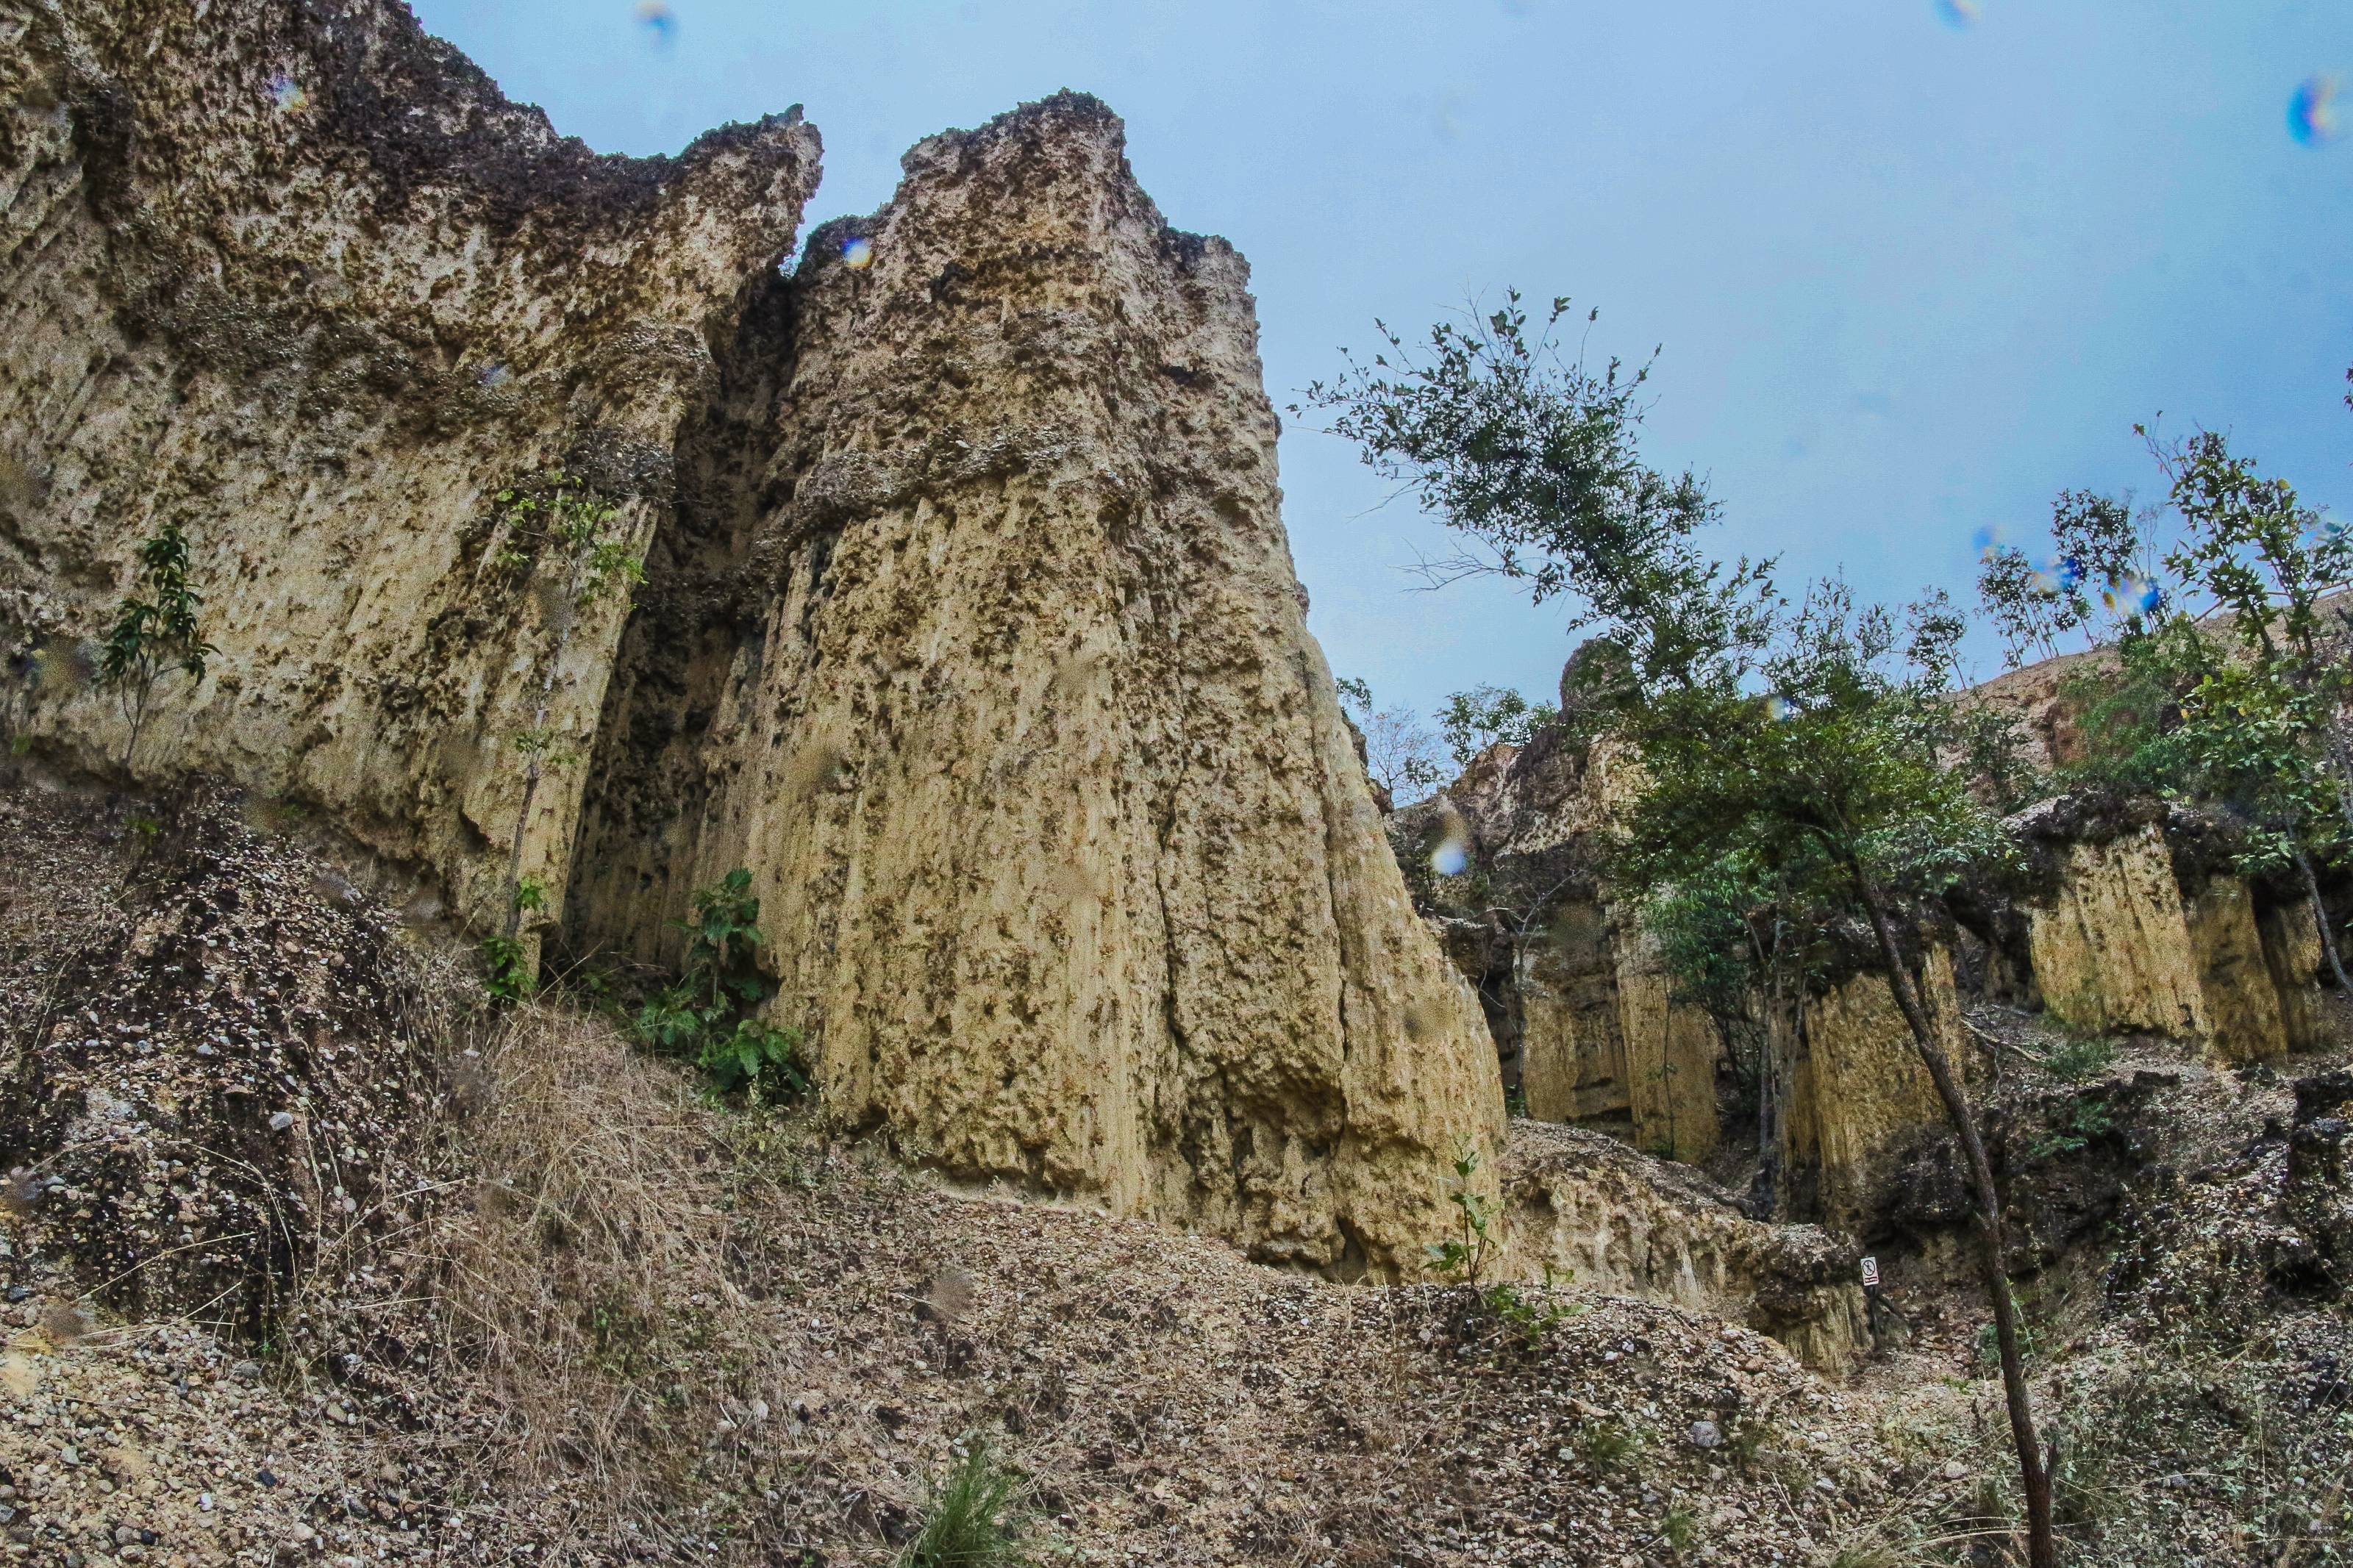
adventure, amazing, attraction, background, beautiful, chiangmai, cliff, ecological, environment, eroded, erosion, famous, foliage, forest, geology, gorge, grand canyon, grass, green, high, journey, jungle, landmark, landscape, mountain, natural, nature, outdoor, park, pha chor, recreation, rock, scenery, sightseeing, southeast, stone, sunlight, sunshine, thailand, tourism, tourist, trail, travel, tree, trekking, valley, viewpoint, wild, woods, outcrop, formation, geological phenomenon, bedrock, escarpment, badlands, batholith, klippe, soil, intrusion, terrain, sill, national park, fault, plant, dike